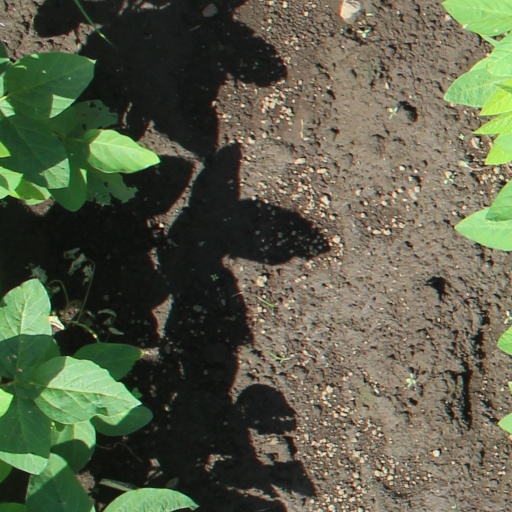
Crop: soybean